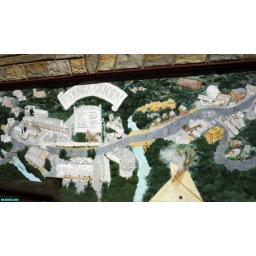
a map on the wall outside the fernwood market in topanga canyon